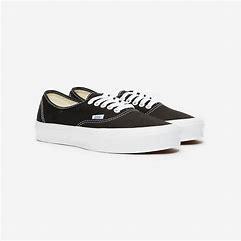
Brand: Vans
Model: OG Authentic LX